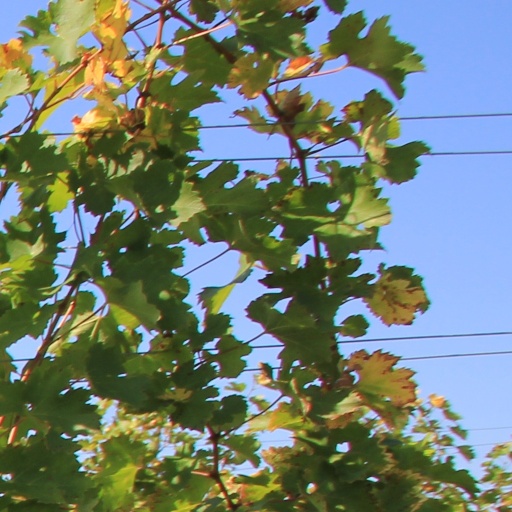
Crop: grape